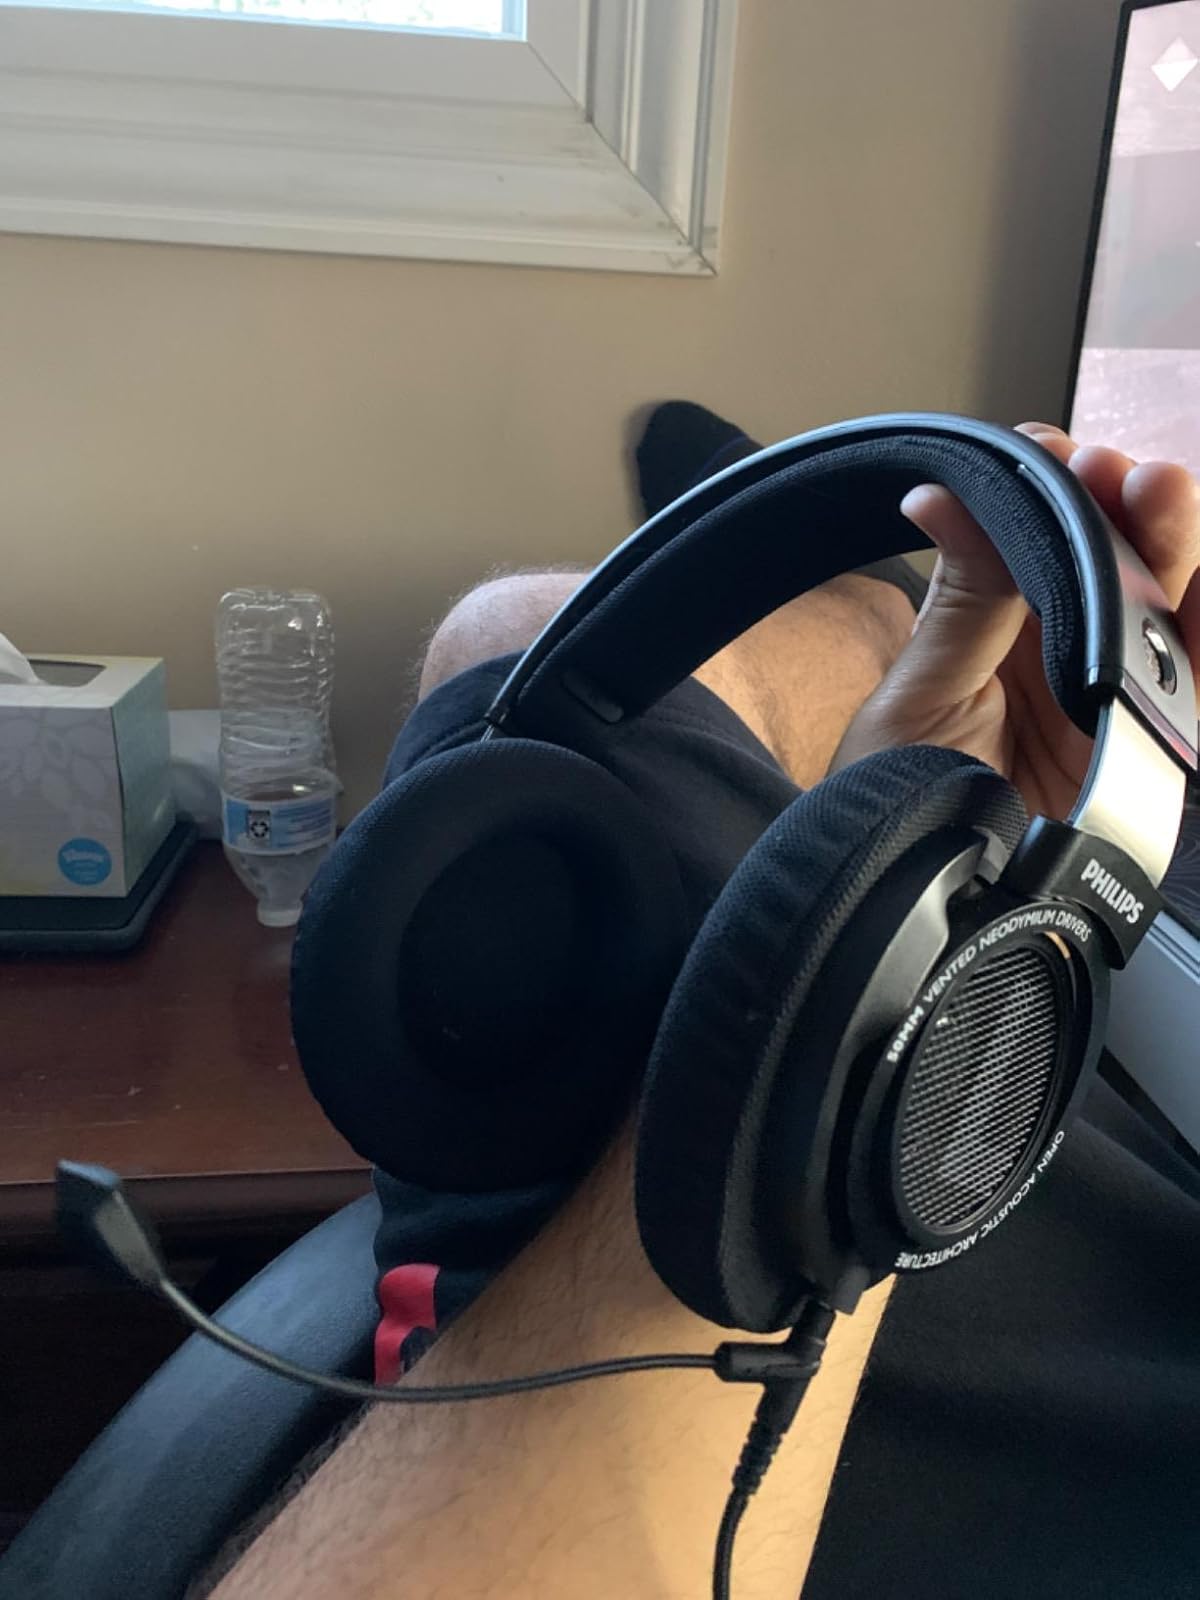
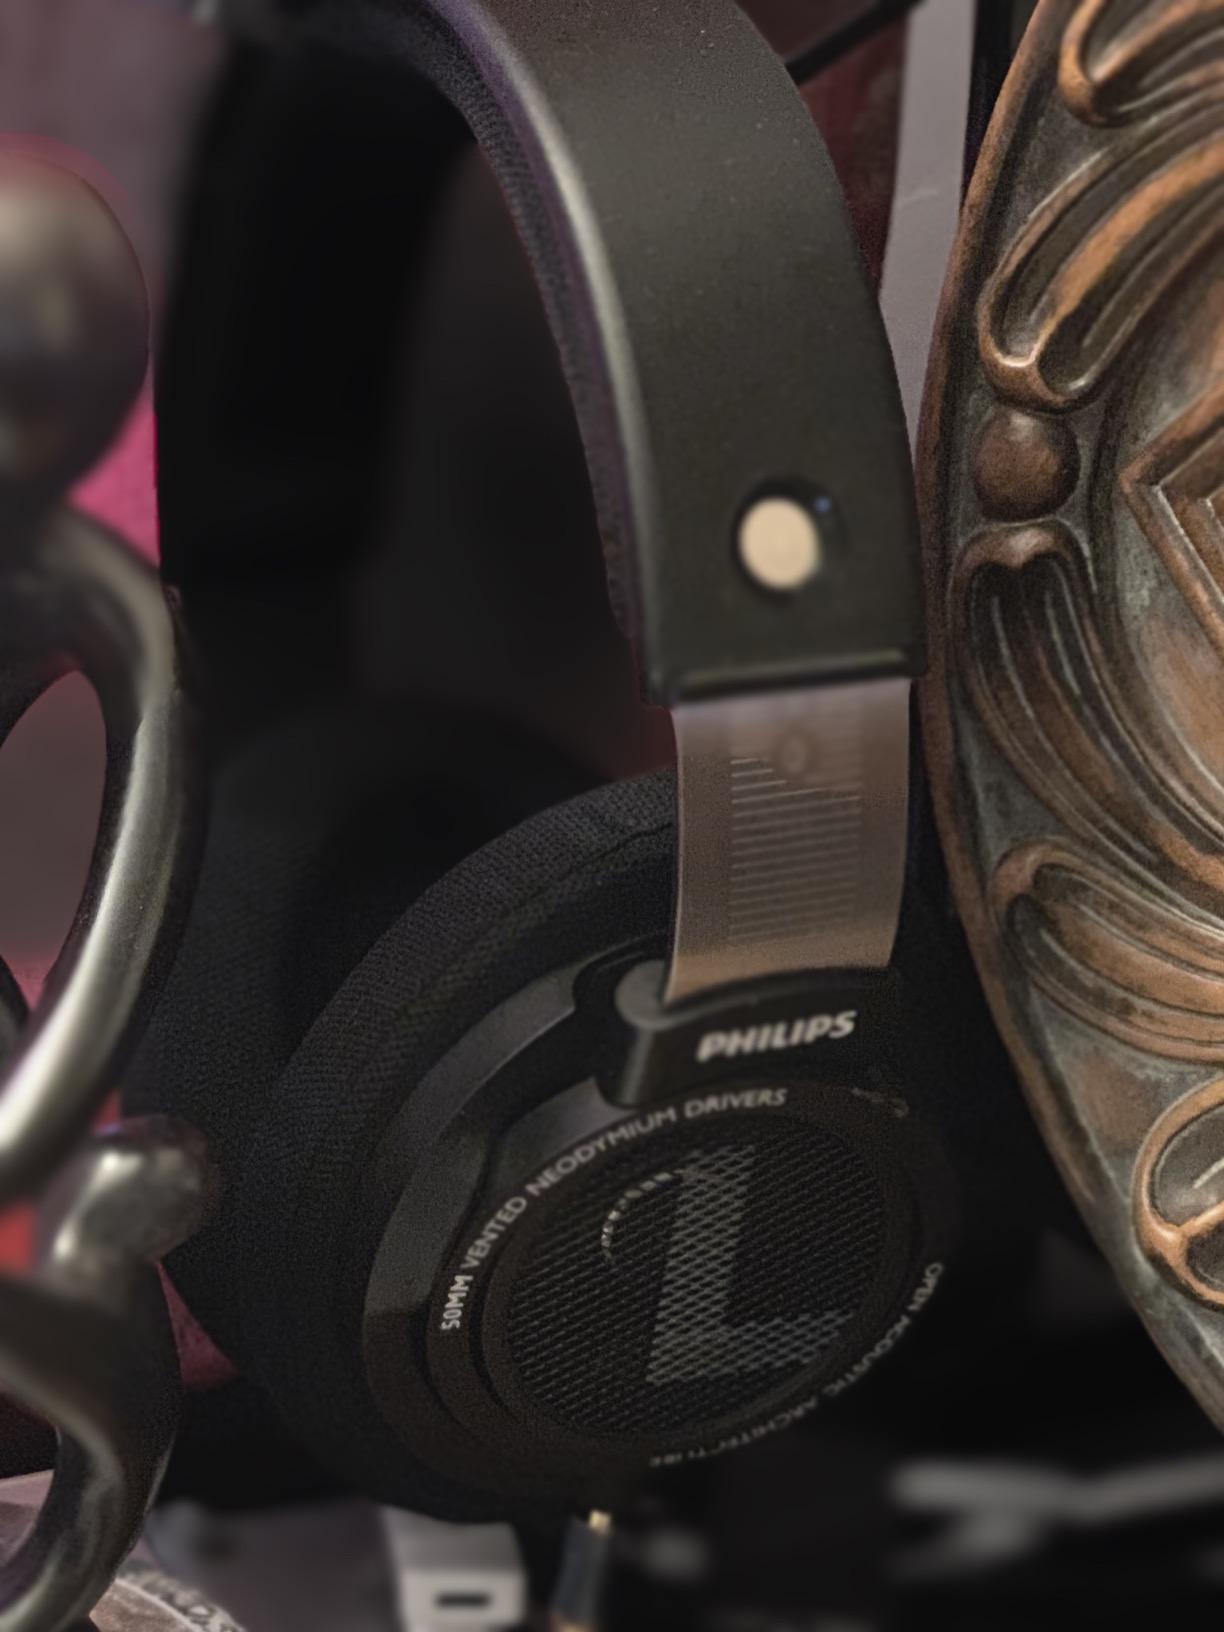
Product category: headphones
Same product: yes